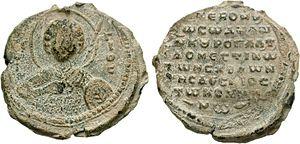
Jean Comnène est un aristocrate et un militaire byzantin. Frère cadet de l'empereur Isaac Iᵉʳ Comnène, il exerce les fonctions de domestique des Scholes sous le règne de son frère. Il est surtout le père d'Alexis Iᵉʳ Comnène qui devient empereur en 1081 et fonde véritablement la dynastie des Comnènes qui dirige l'Empire byzantin de 1081 à 1185 puis l'Empire de Trébizonde de 1204 à 1461.